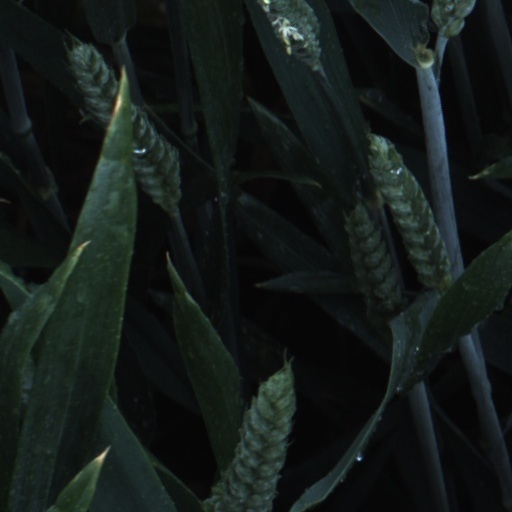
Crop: wheat